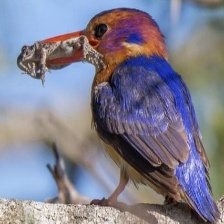
Species: PYGMY KINGFISHER
Scientific name: ISPIDINA PICTA